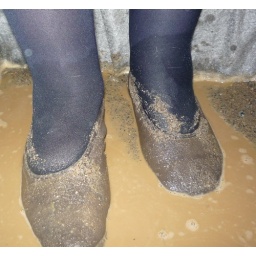
Brown suede shoes in action in muddy sand